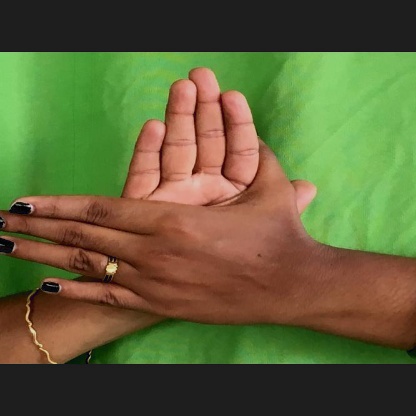
Mudra: Chakra